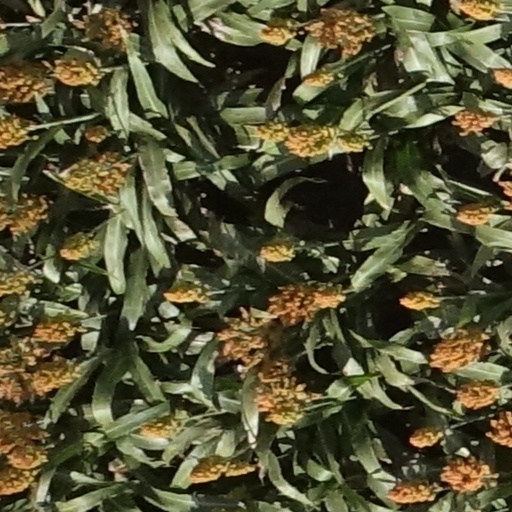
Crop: sorghum